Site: brandenburg
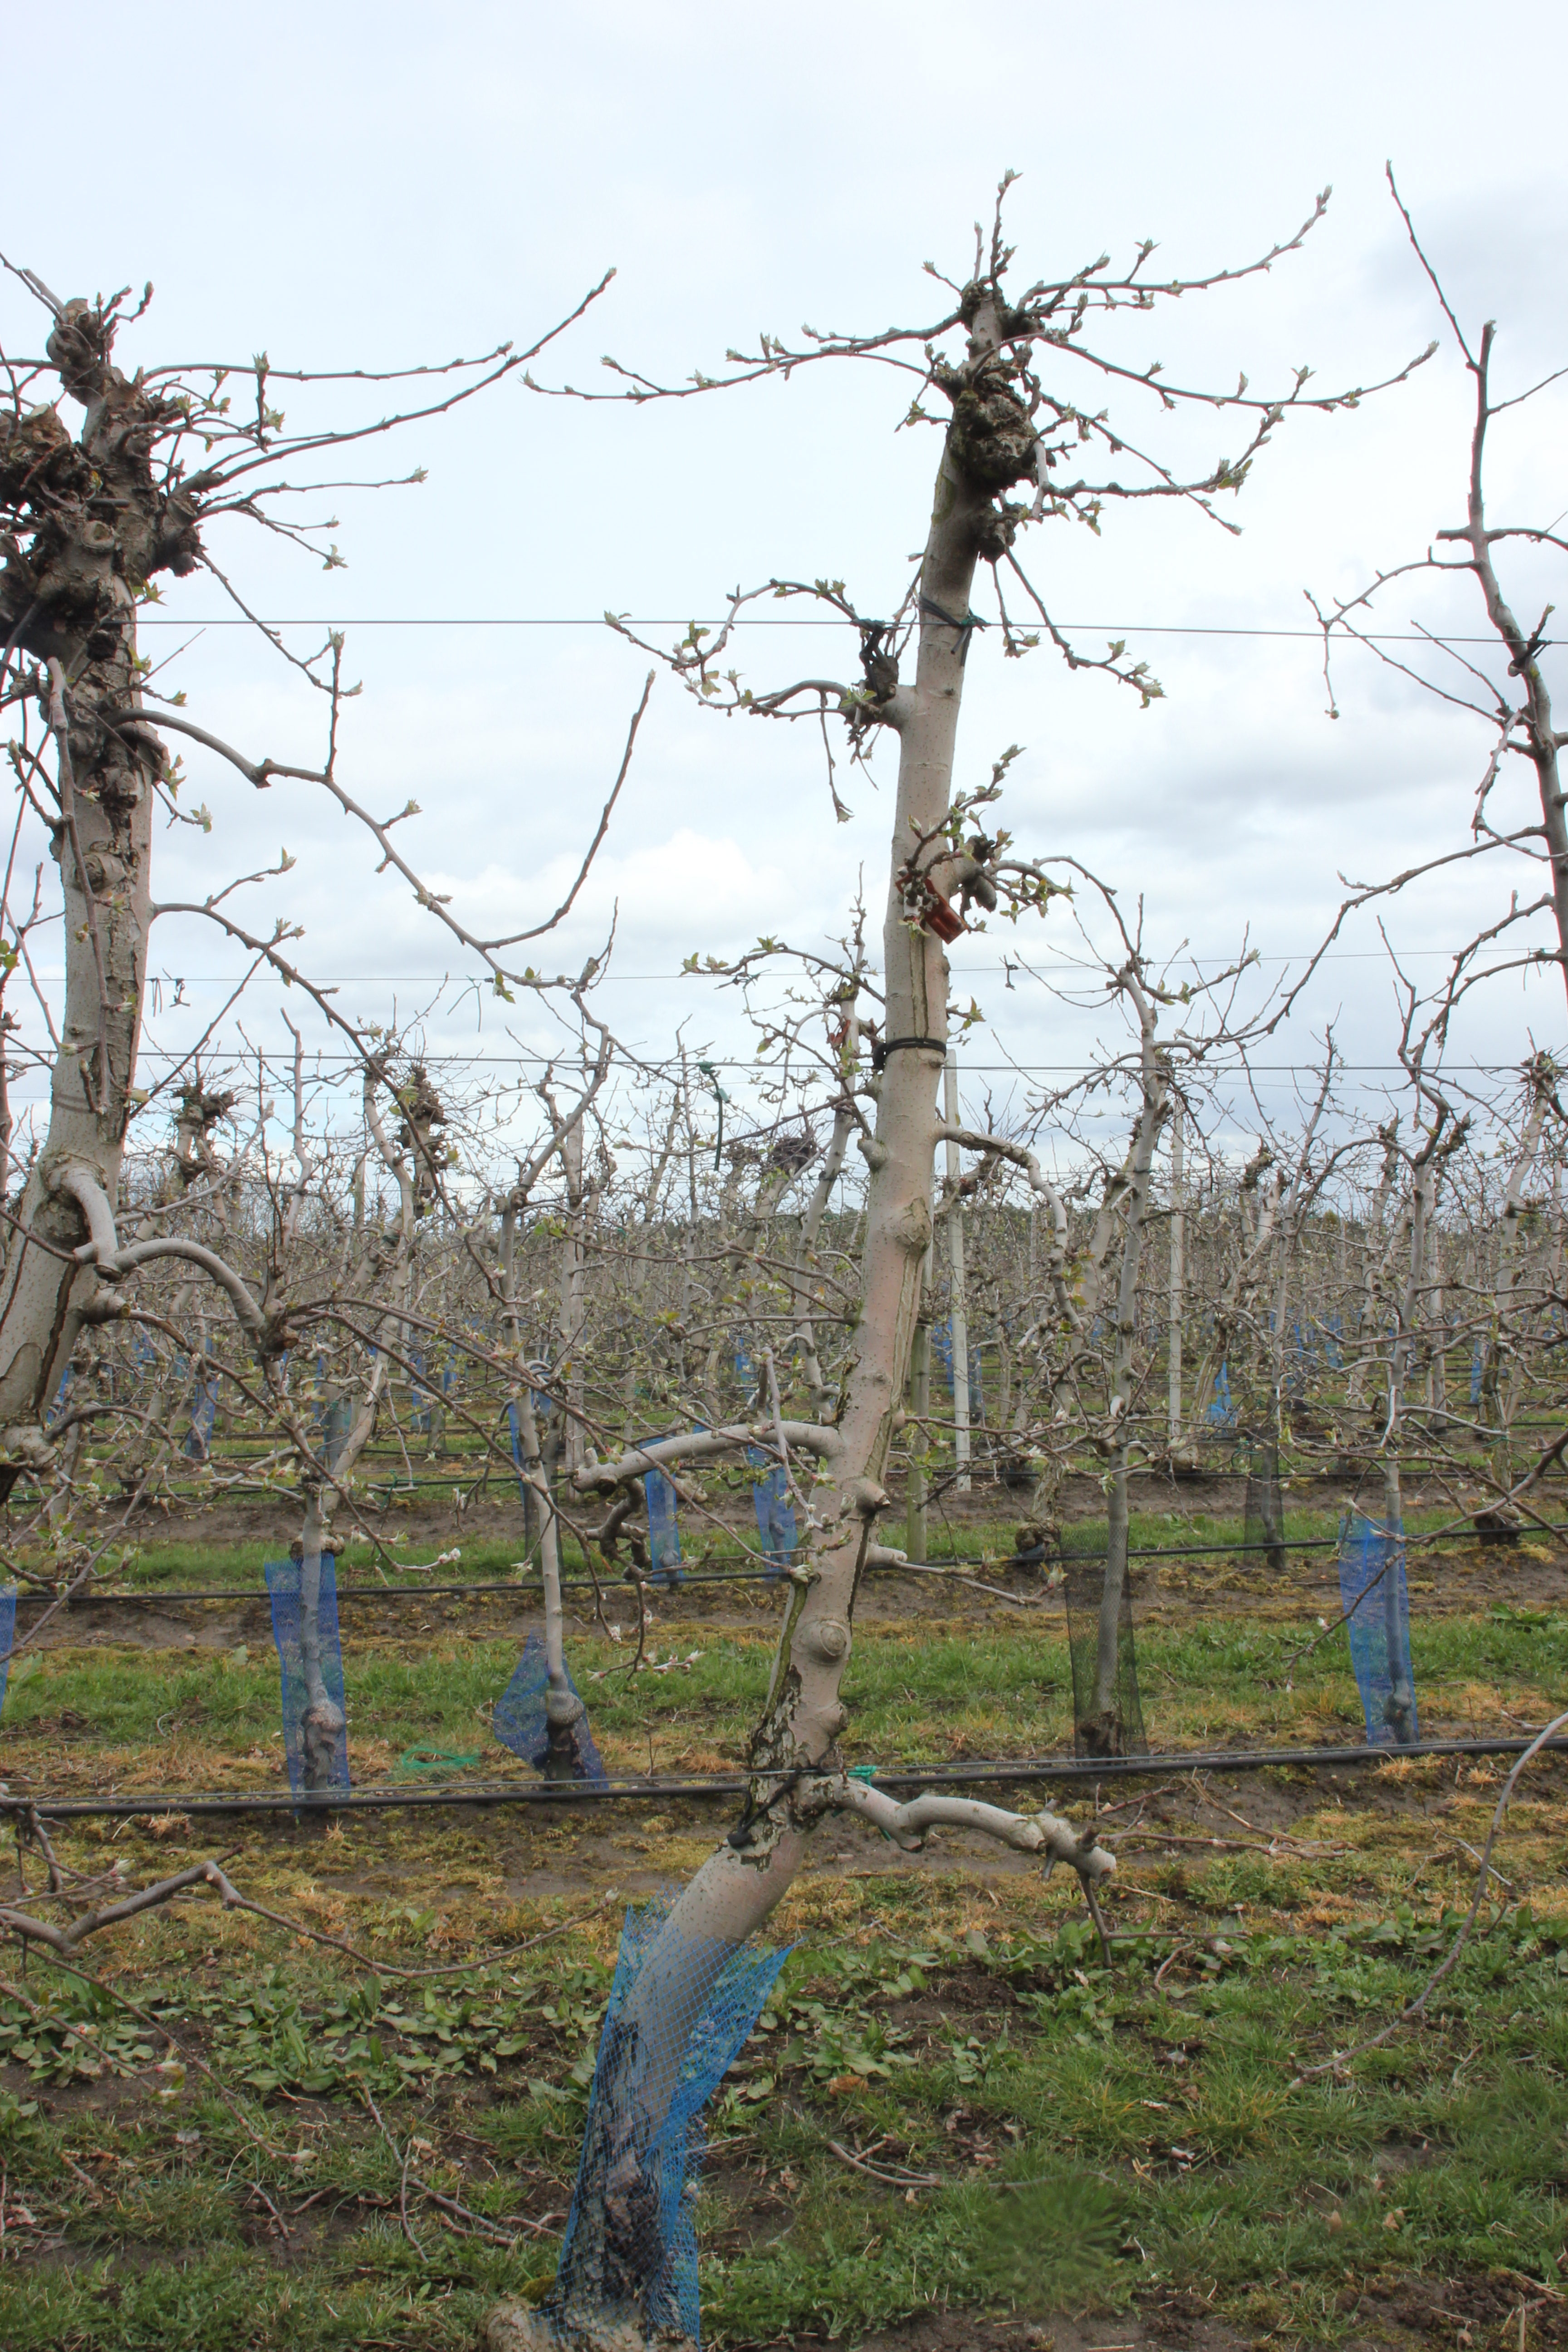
Growth stage (BBCH 55): Inflorescence emergence